Daughter of Soviet Kirgizia

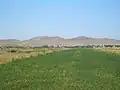
Landscape of Chui Valley (looking north). Photo, 2007

Dr. Andrey Chegodaev, Doctor of Art History, in a book on the artist's work published in 1952, quoting Chuykov himself, called the painting "Daughter of Soviet Kirgizia" “an embodiment of the spiritual and cultural growth of the Kyrgyz people” and “one of the most vivid expressions of socialist realism in Soviet painting”. He emphasized the clarity and simplicity of the girl's representation, which also conveys a monumental quality. He noted that in this painting, Chuykov abandoned his favored “muted and restrained shades” in favor of “deep and ringing colors”. The painting, in his opinion, became the centerpiece for the audience in the cycle "Kyrgyzia Collective Farm Suite".